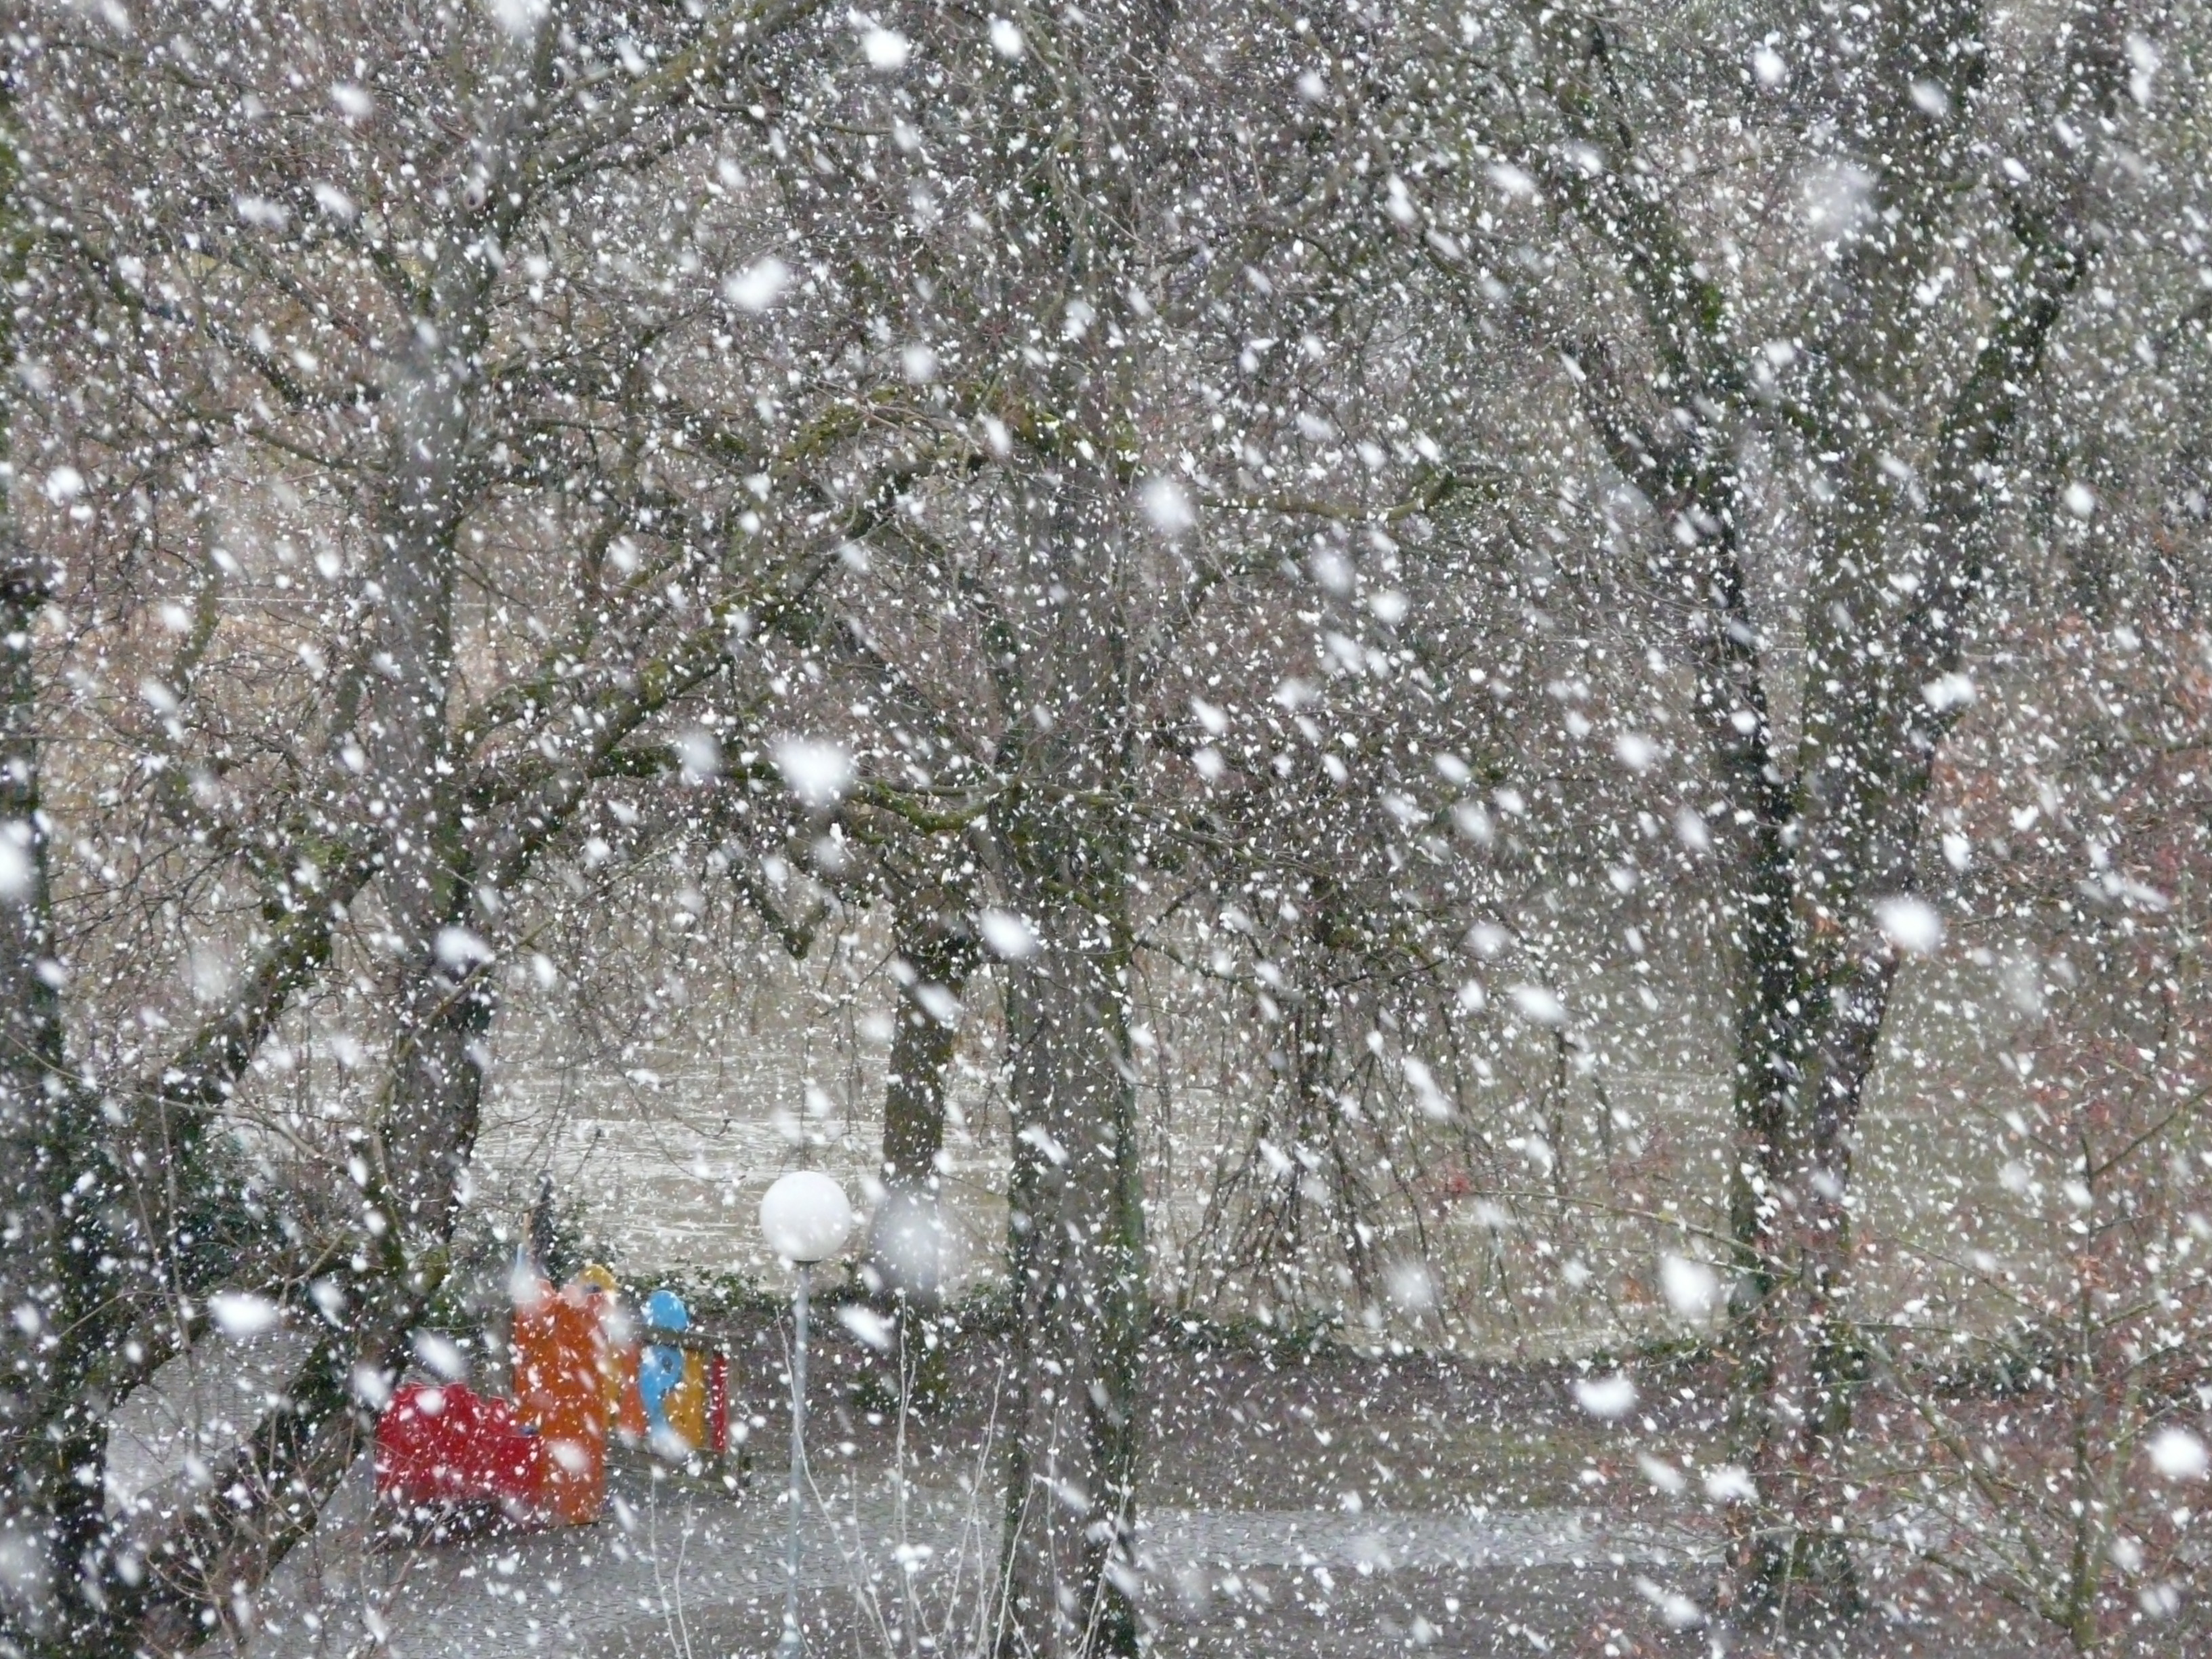
branch, snow, cold, winter, white, frost, ice, weather, flake, snowfall, trees, icy, overview, blizzard, bad, winter dream, snowflakes, freezing, snow storms, rain and snow mixed